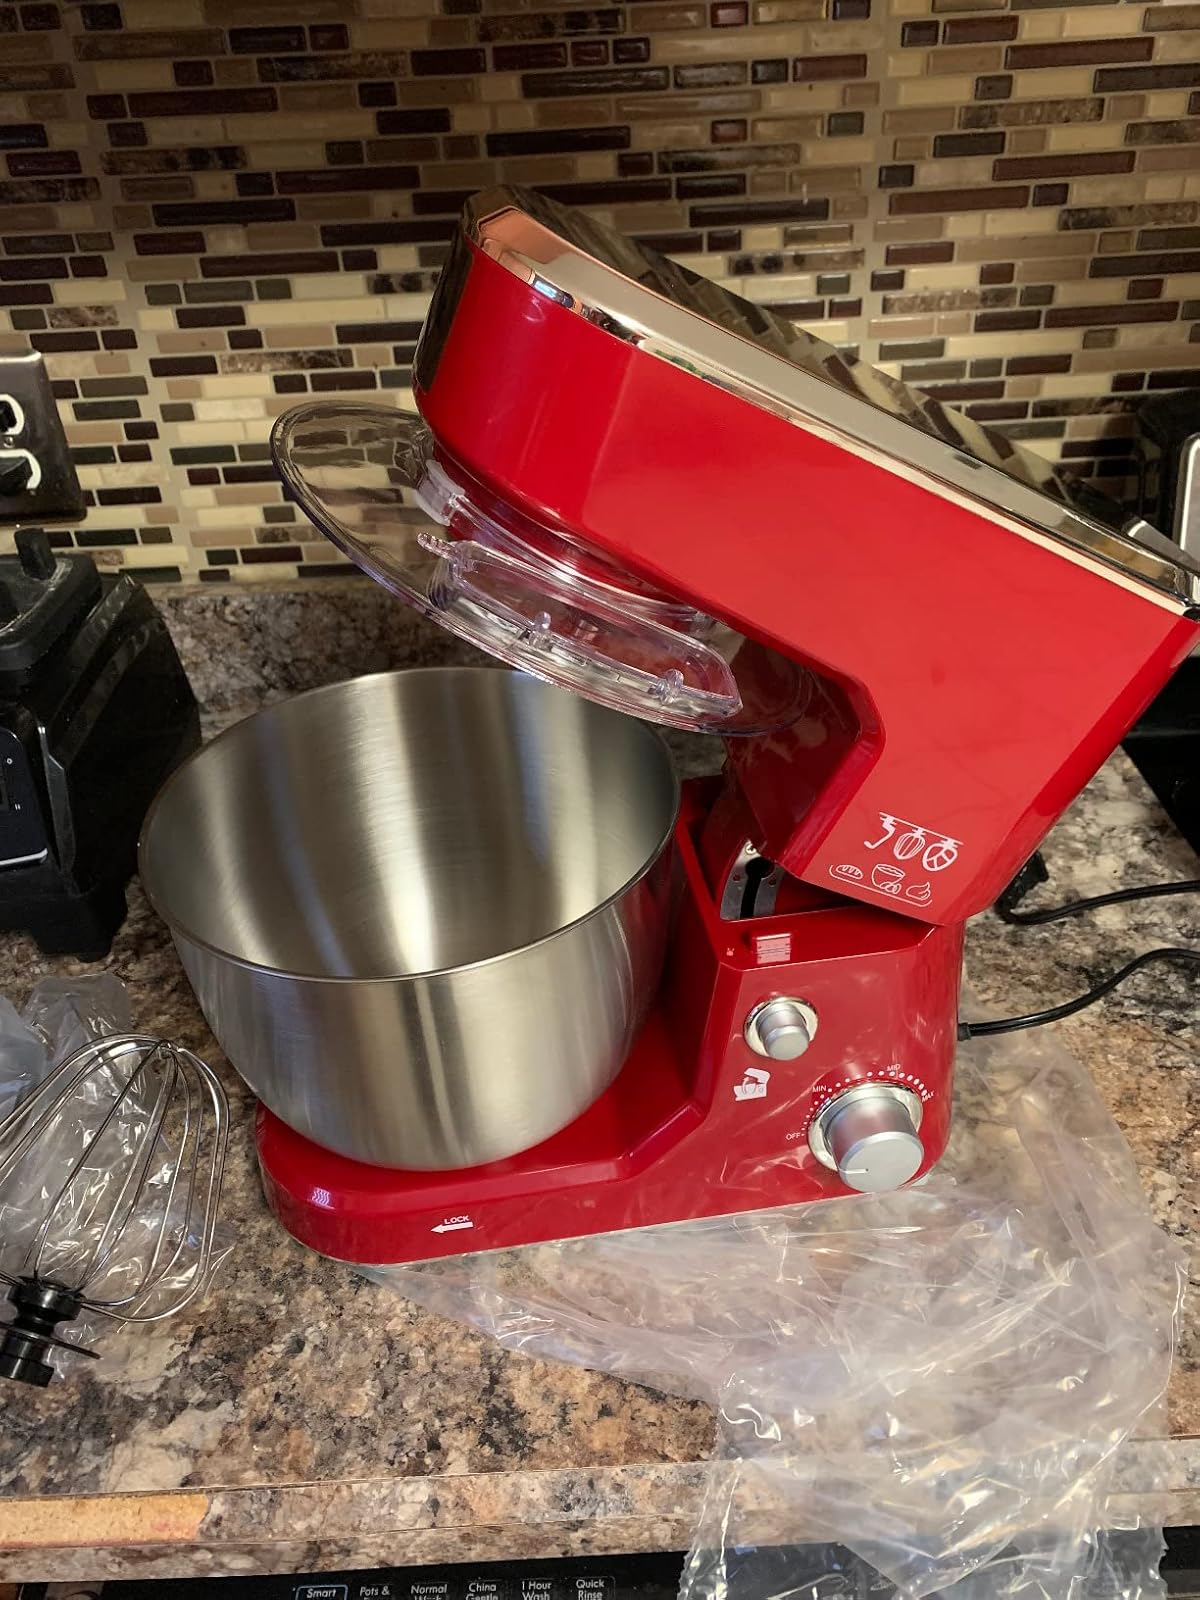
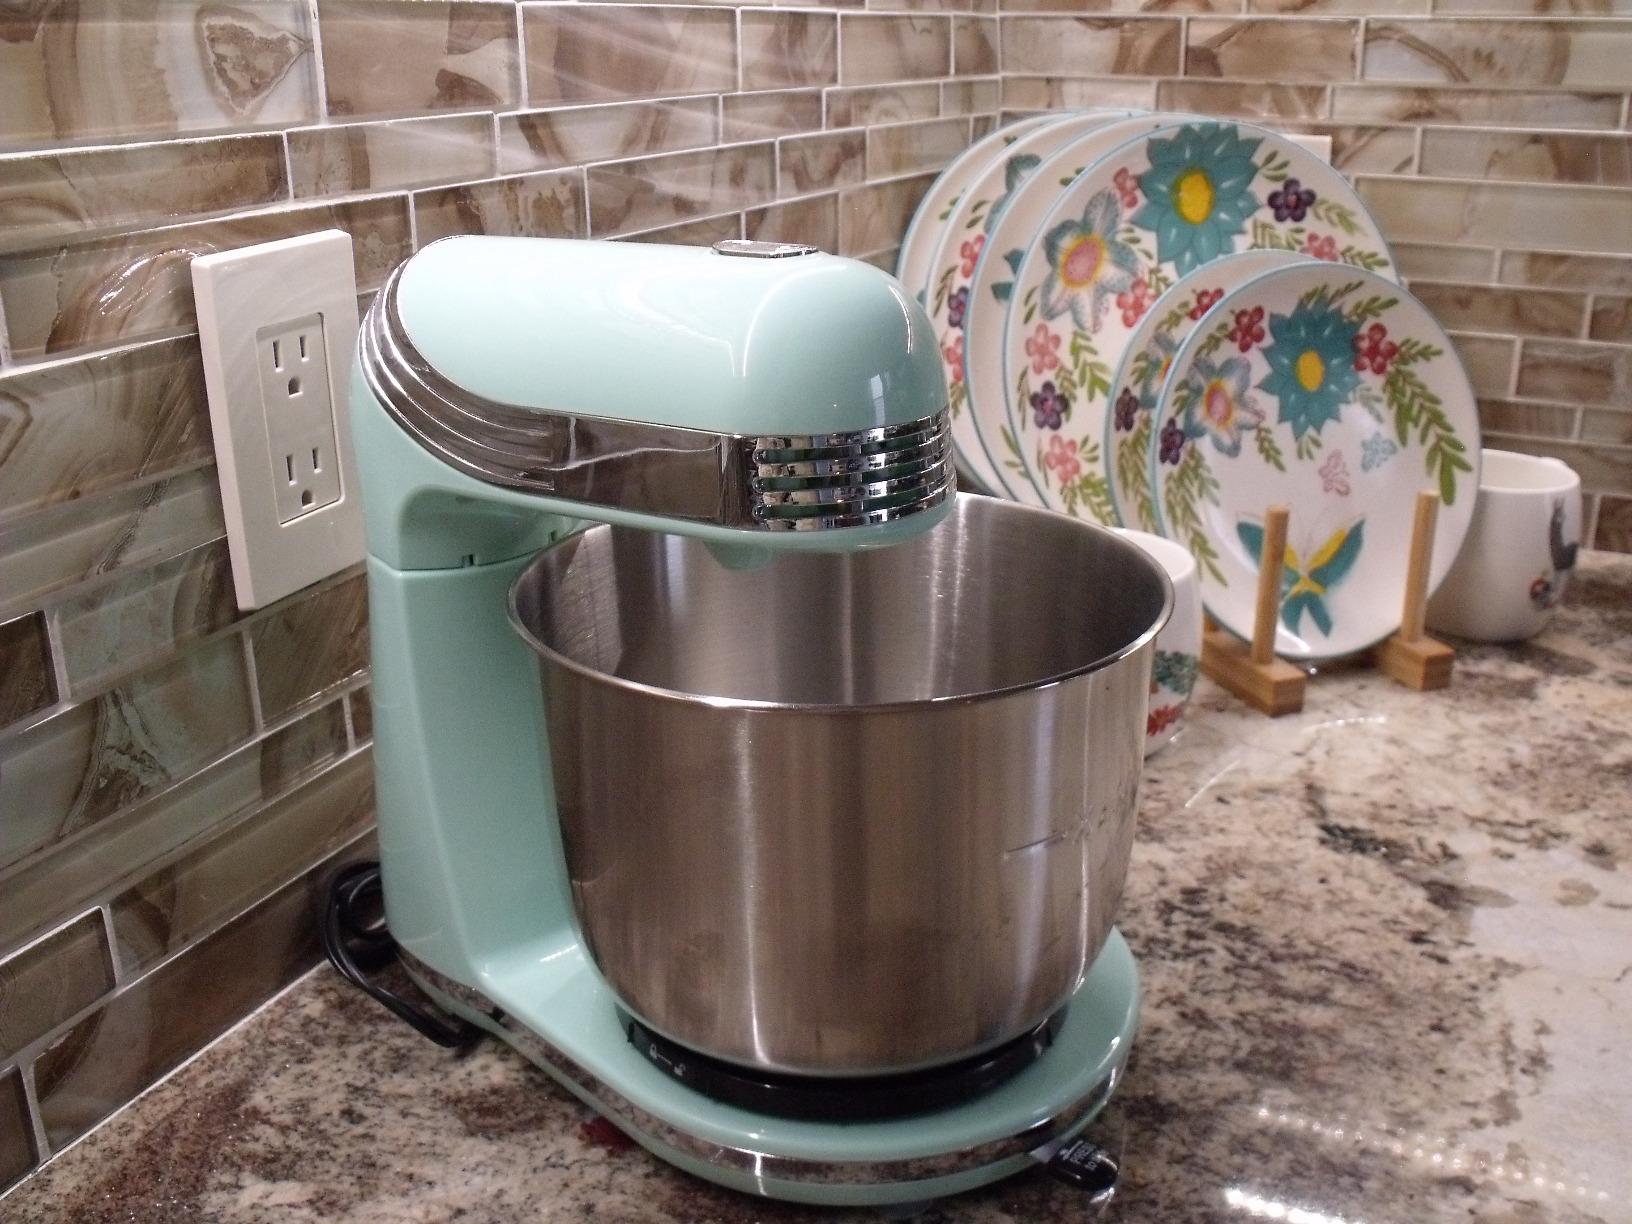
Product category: items_mixer
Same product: no